Mesopotamia

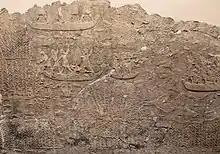
A relief showing a campaign in the Mesopotamian Marshes of southern Babylonia during the reign of Ashurbanipal. Assyrian soldiers are on a boat, chasing fleeing enemies. Some are hiding in the reeds

Some songs were written for the gods but many were written to describe important events. Although music and songs amused kings, they were also enjoyed by ordinary people who liked to sing and dance in their homes or in the marketplaces.